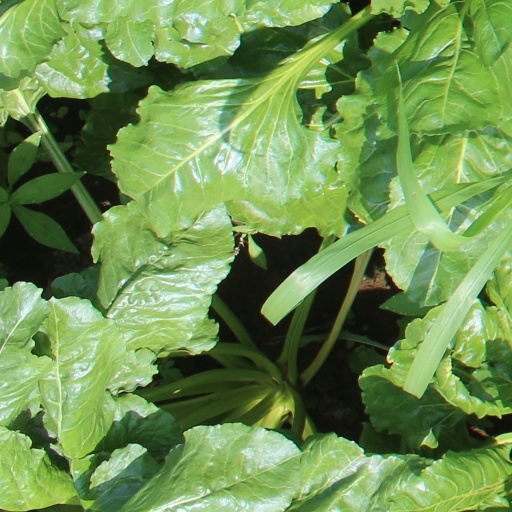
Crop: sugar beet